Marine Aviation Training Support Group 22

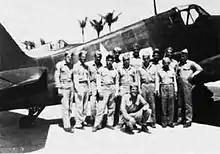
Pilots of VMF(N)-533 pose in front of one of their Grumman F6F-5N Hellcat aircraft on Okinawa, Japan, in 1945.

VMF(N)-533, once again conducting night operations, was responsible for 35 enemy aircraft shot down, the most of any night fighter squadron during the war, and suffered zero operational losses. Six of these were by a single pilot, Captain Robert Baird, who was the only Marine night ace of the war. For his service, he received the Navy Cross, Silver Star, and Distinguished Flying Cross.